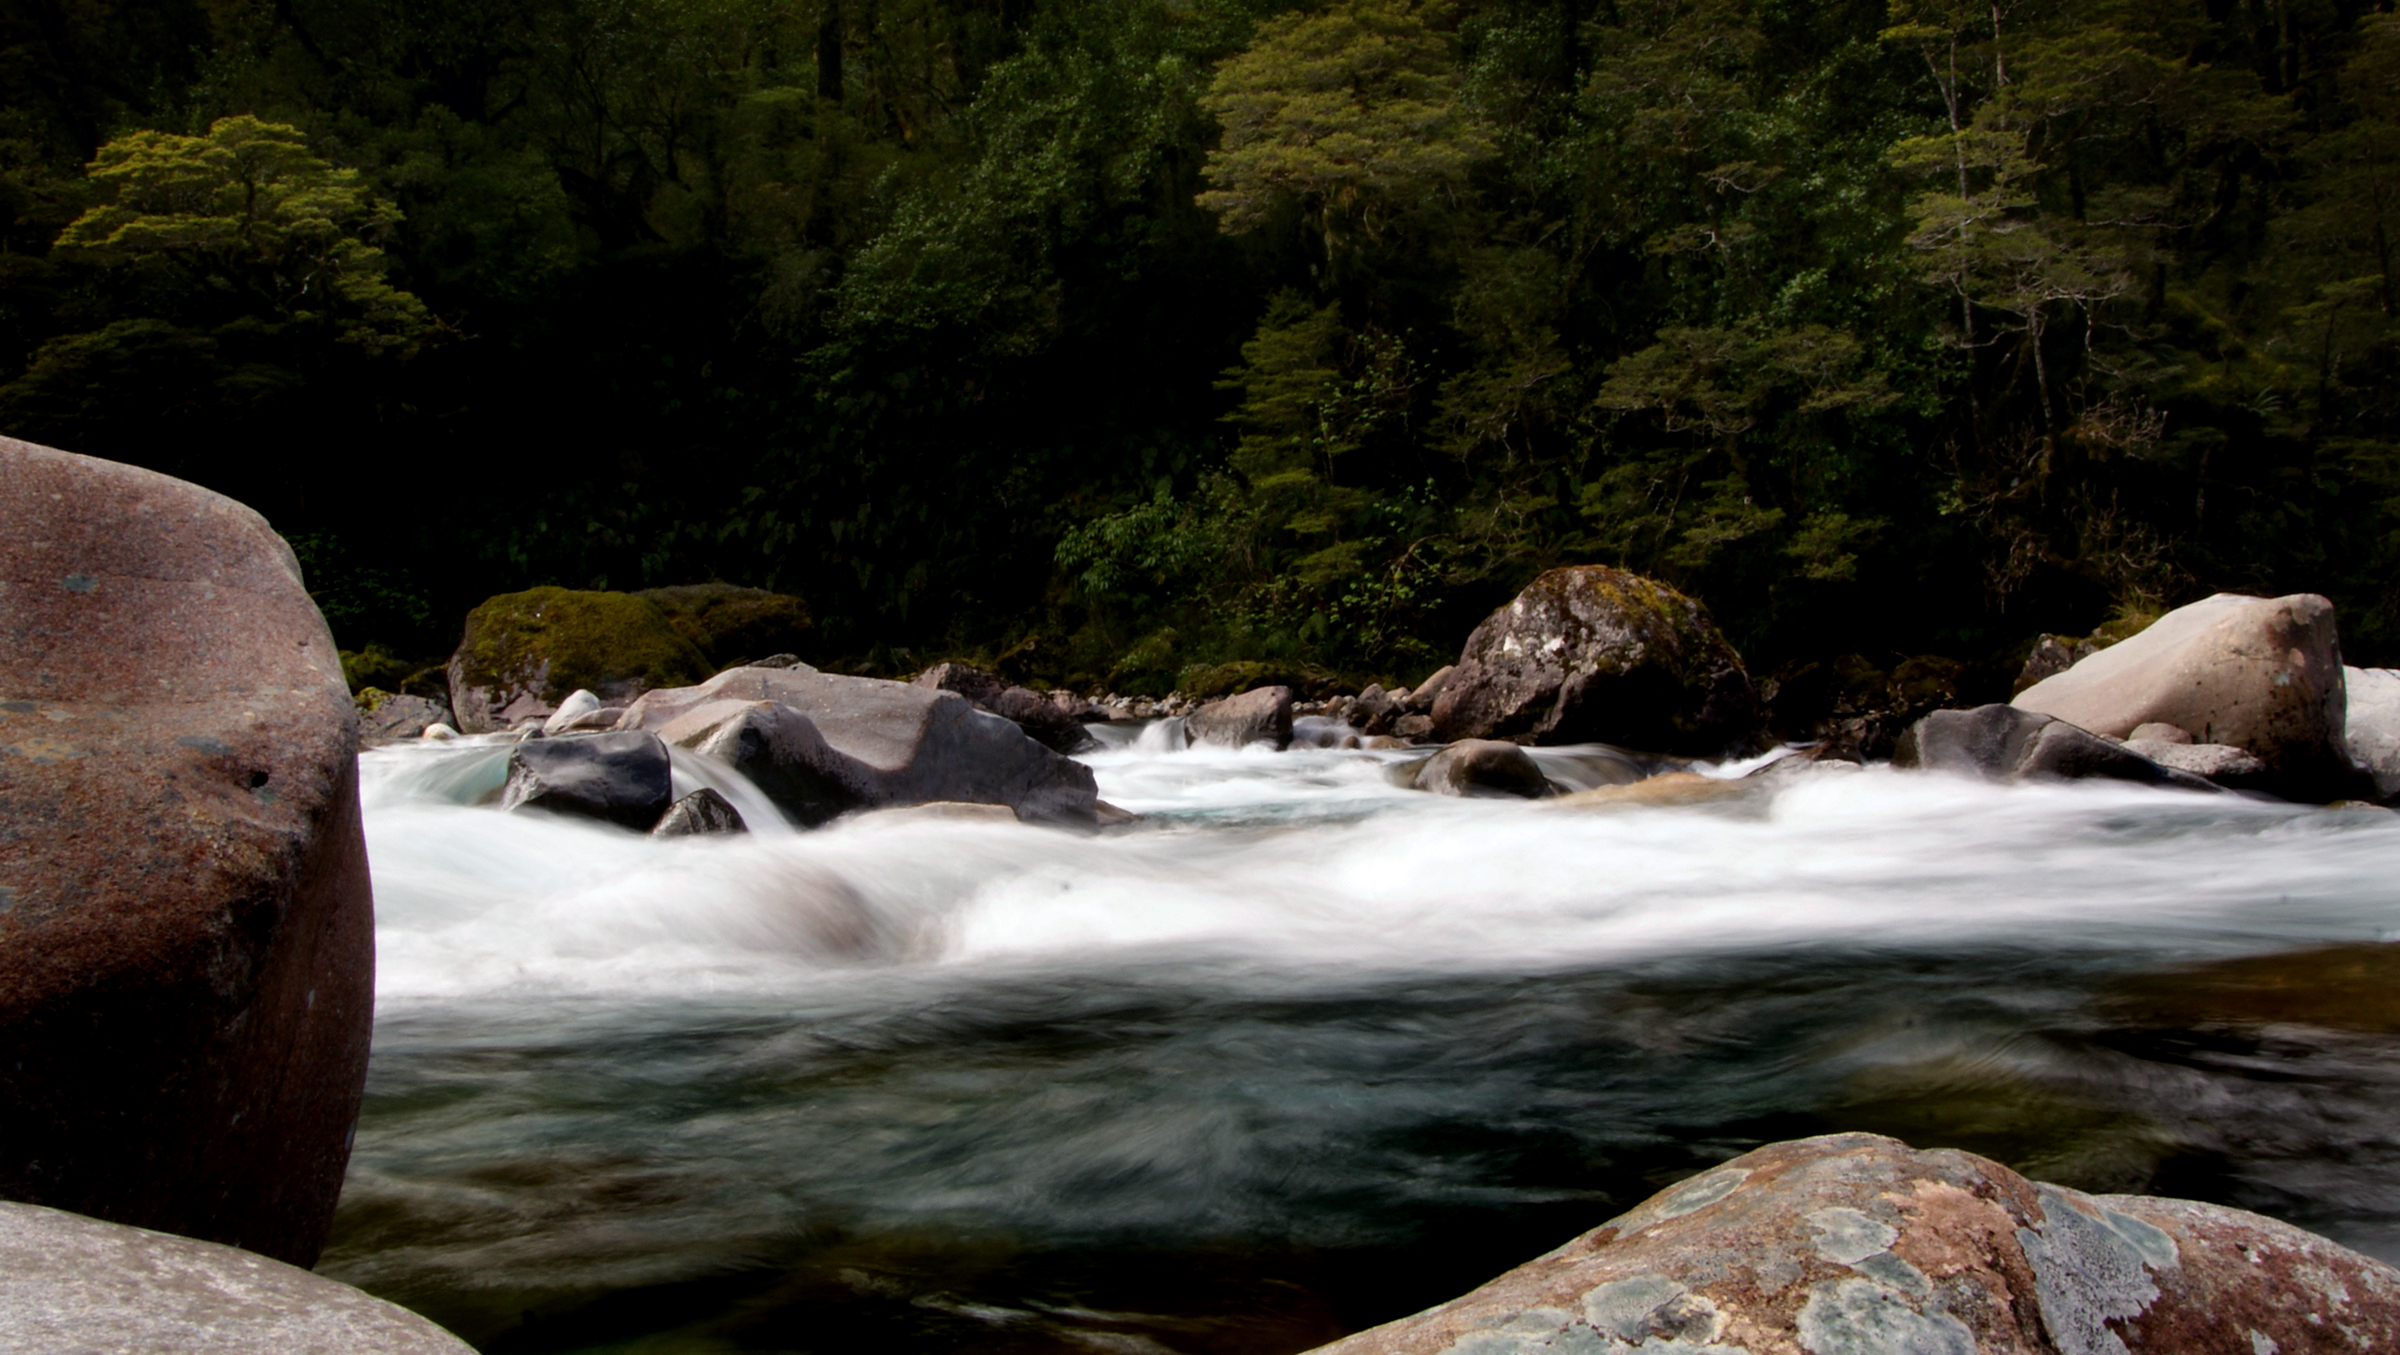
landscape, sea, water, nature, forest, rock, waterfall, wilderness, mountain, river, valley, wildlife, stream, rapid, material, body of water, mountains, newzealand, waterfalls, boulder, flickrelite, fiordland, fiordlandnationialpark, boatride, hollyfordriver, grandpacifictours, jucycruises, highcliffs, lunchcruise, worldheritagesite, flowingwater, smoothwaters, water feature, landform